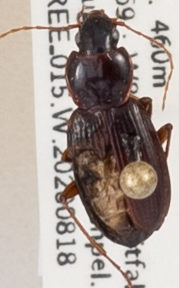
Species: Synuchus impunctatus
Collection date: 2020-08-18
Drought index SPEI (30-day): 0.226
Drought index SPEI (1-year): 2.09
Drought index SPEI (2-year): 2.09